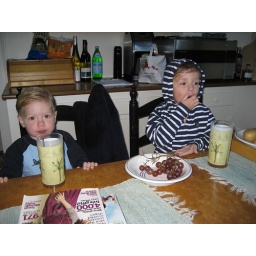
the boys in the kitchen